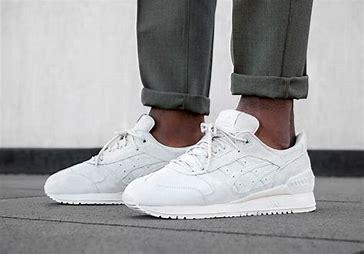
Brand: Asics
Model: Gel Respector